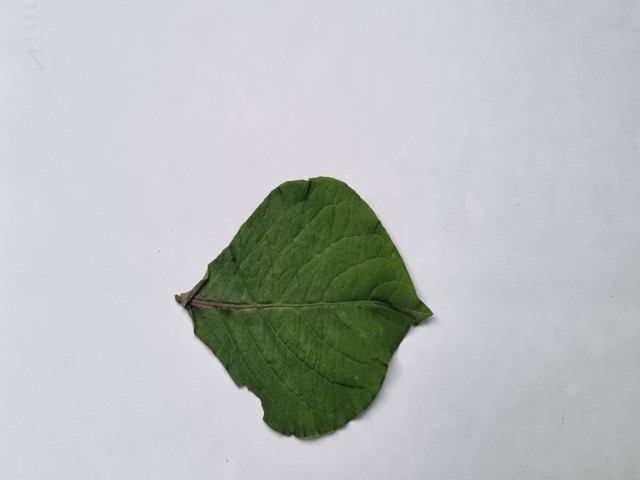
Plant: apang